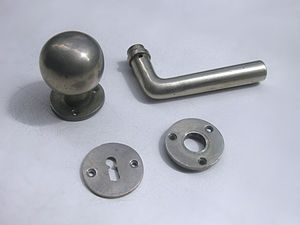
Dørgreb / Galleri
Dørgreb eller dørhåndtag sælges i Danmark typisk via byggemarked. Ønsker man sig et dørgreb udover det almindelige skal man i specialbutikker eller i webshops.